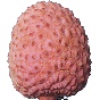
Label: lychee